Anime Festival Orlando

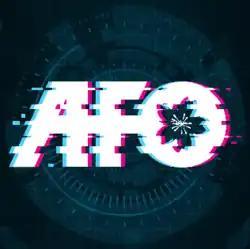
Logo

Anime Festival Orlando (AFO) is an annual three-day anime convention held during June at the Rosen Plaza in Orlando, Florida.